Vladimir Padrino López

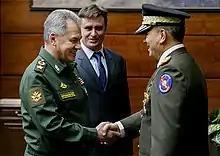
With Russian Minister of Defense Sergey Shoygu.

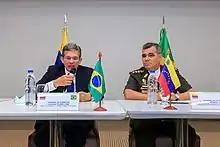
Padrino Lopez with his Brazilian counterpart Joaquim Silva e Luna.

On 5 July 1984, Padrino graduated from Military Academy of Venezuela. He commanded mortar personnel of the Antonio Ricaurte Infantry Battalion in Rubio, Táchira State. Between February and May 1995, Padrino was sent to the School of the Americas at Fort Benning, Georgia for a "Psychological Operations" and "Advanced Officer training" course by the US Army. During the 2002 Venezuelan coup d'état attempt, he was a colonel of the Simón Bolívar Infantry Battalion in Fuerte Tiuna, remaining loyal to the government of Hugo Chávez. He was later appointed Chief of Joint Staff of the Strategic Defense Central Region Integral by President Chavez.